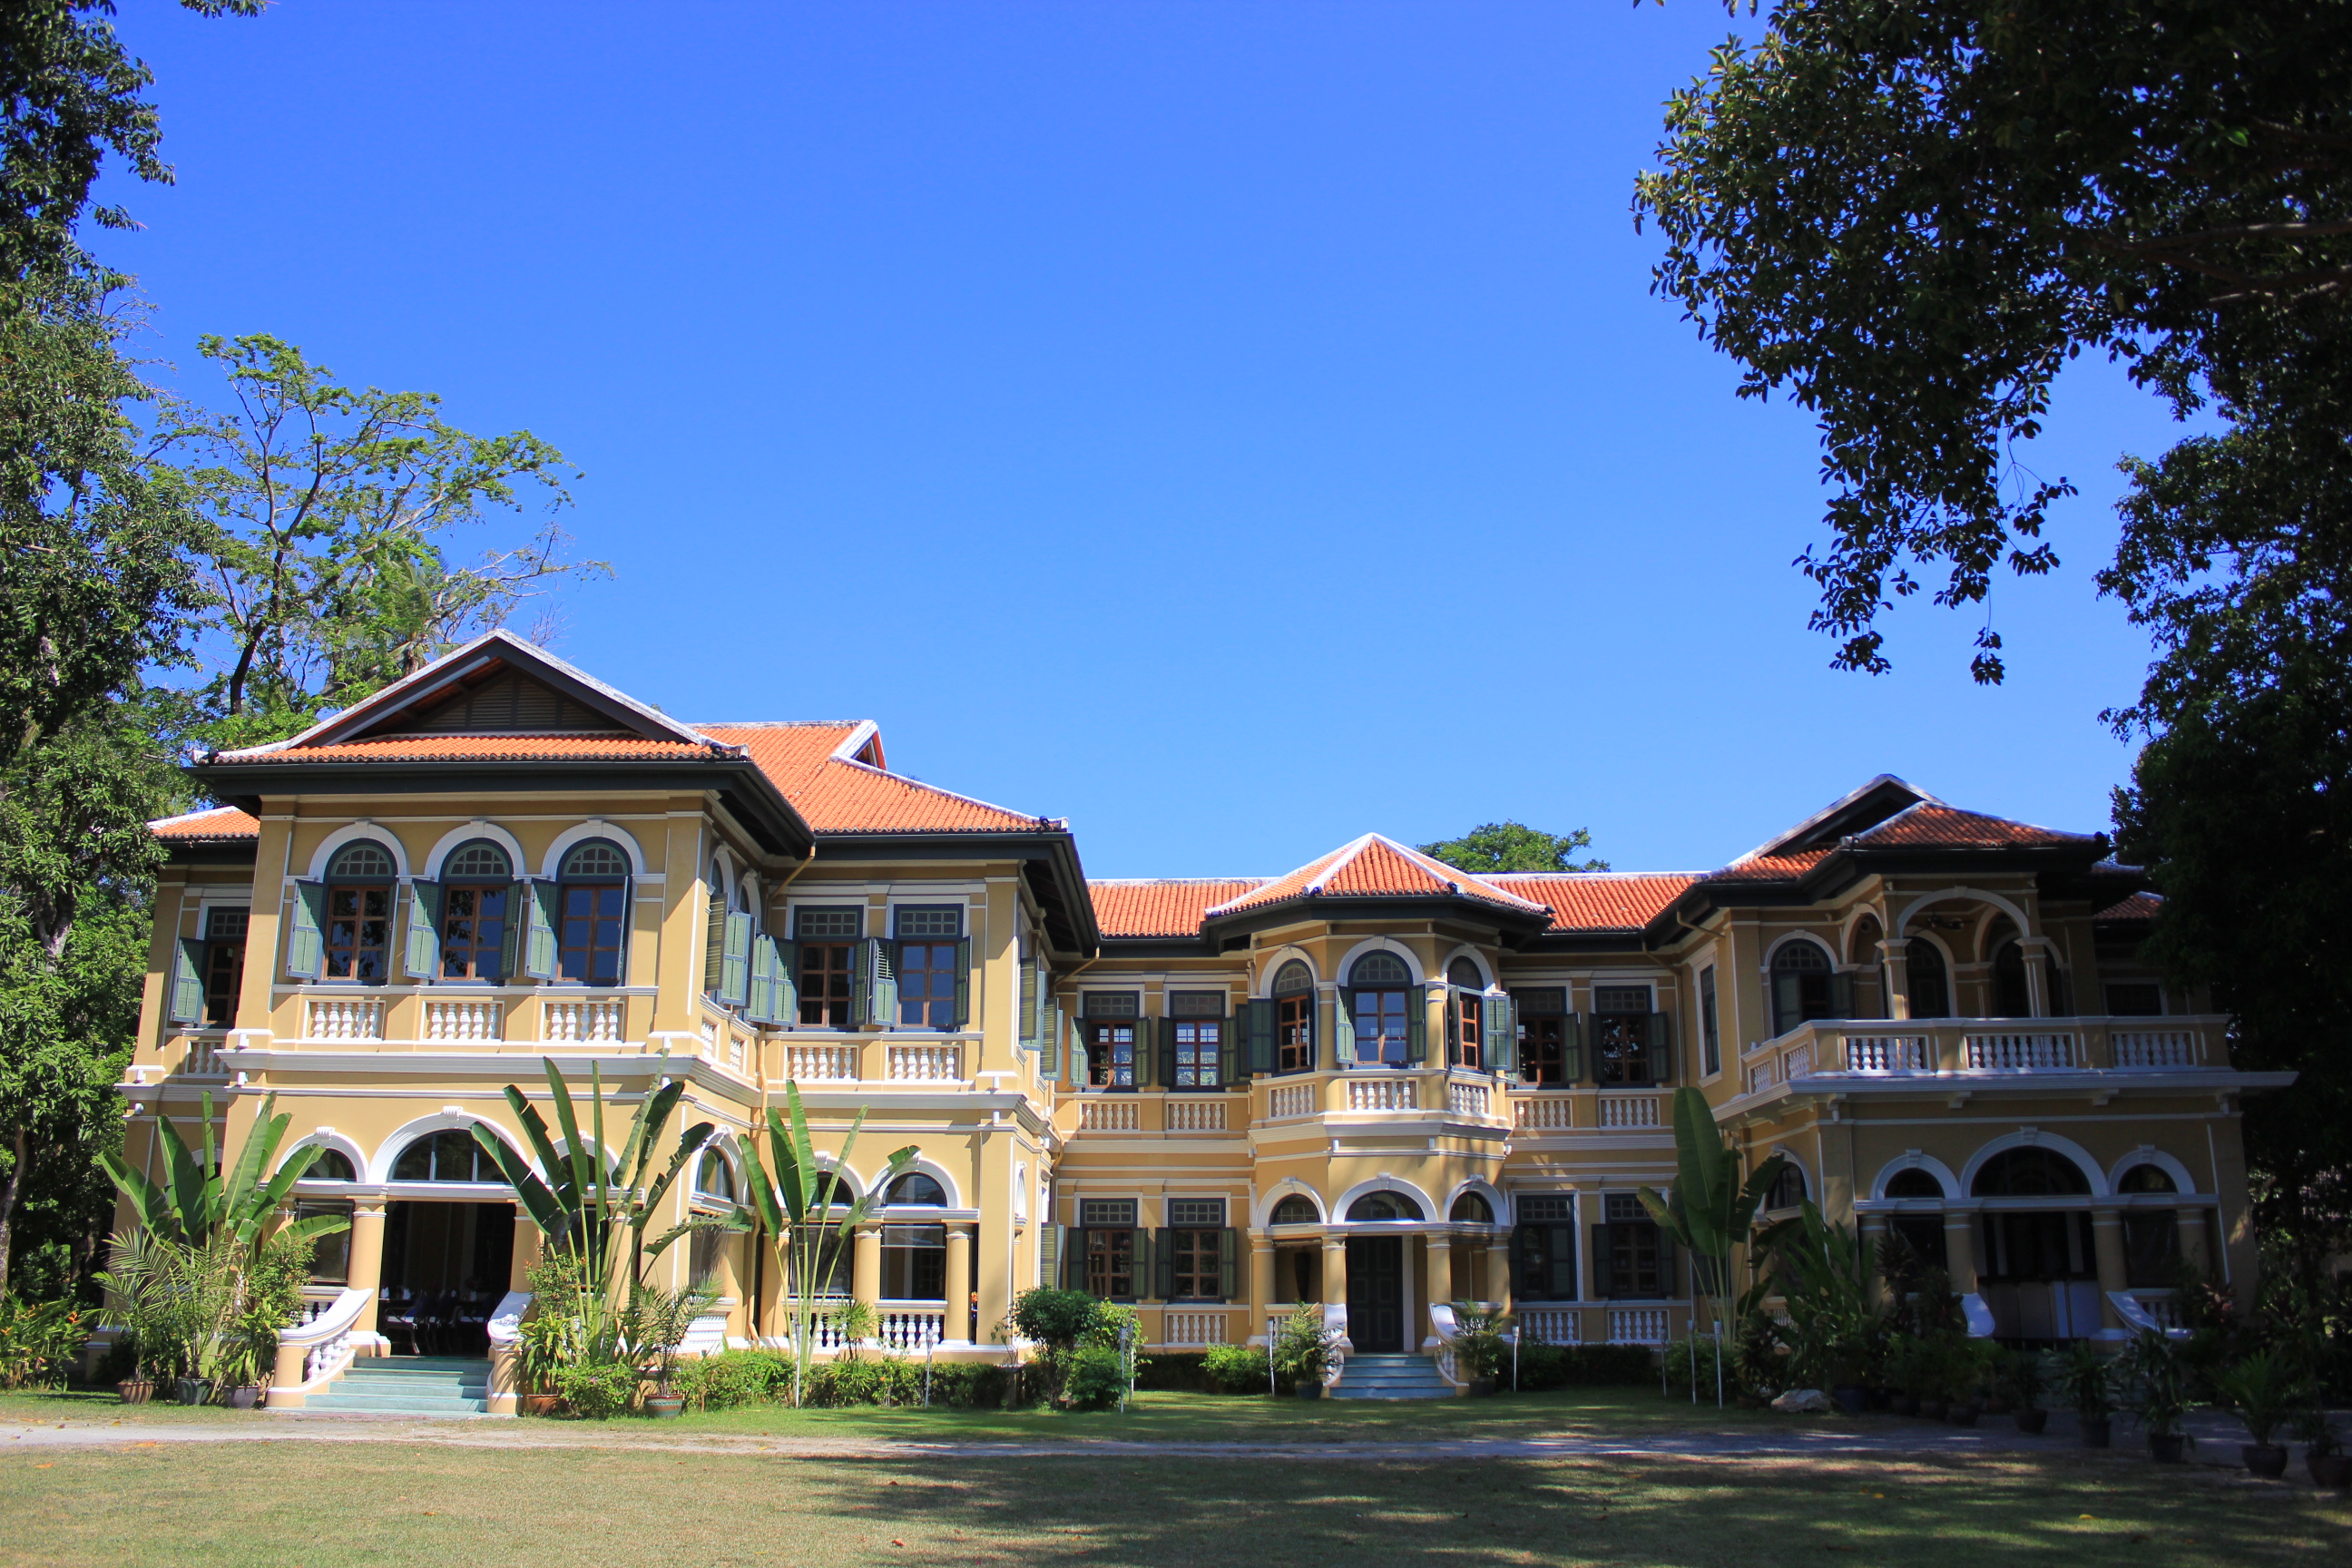
nature, home, house, property, building, estate, mansion, real estate, residential area, architecture, historic house, sky, tree, manor house, facade, roof, villa, hacienda, north american fraternity and sorority housing, lawn, hotel, leisure, inn, window, official residence, apartment